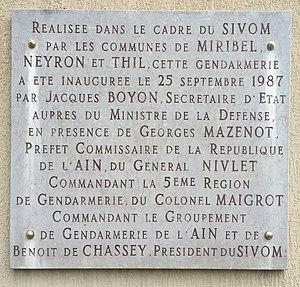
Ancienne gendarmerie Miribel - plaque.
Saint-Martin est un quartier de la ville de Miribel dans l'Ain en France. Le cimetière Saint-Martin et son église se trouvent dans ce quartier.